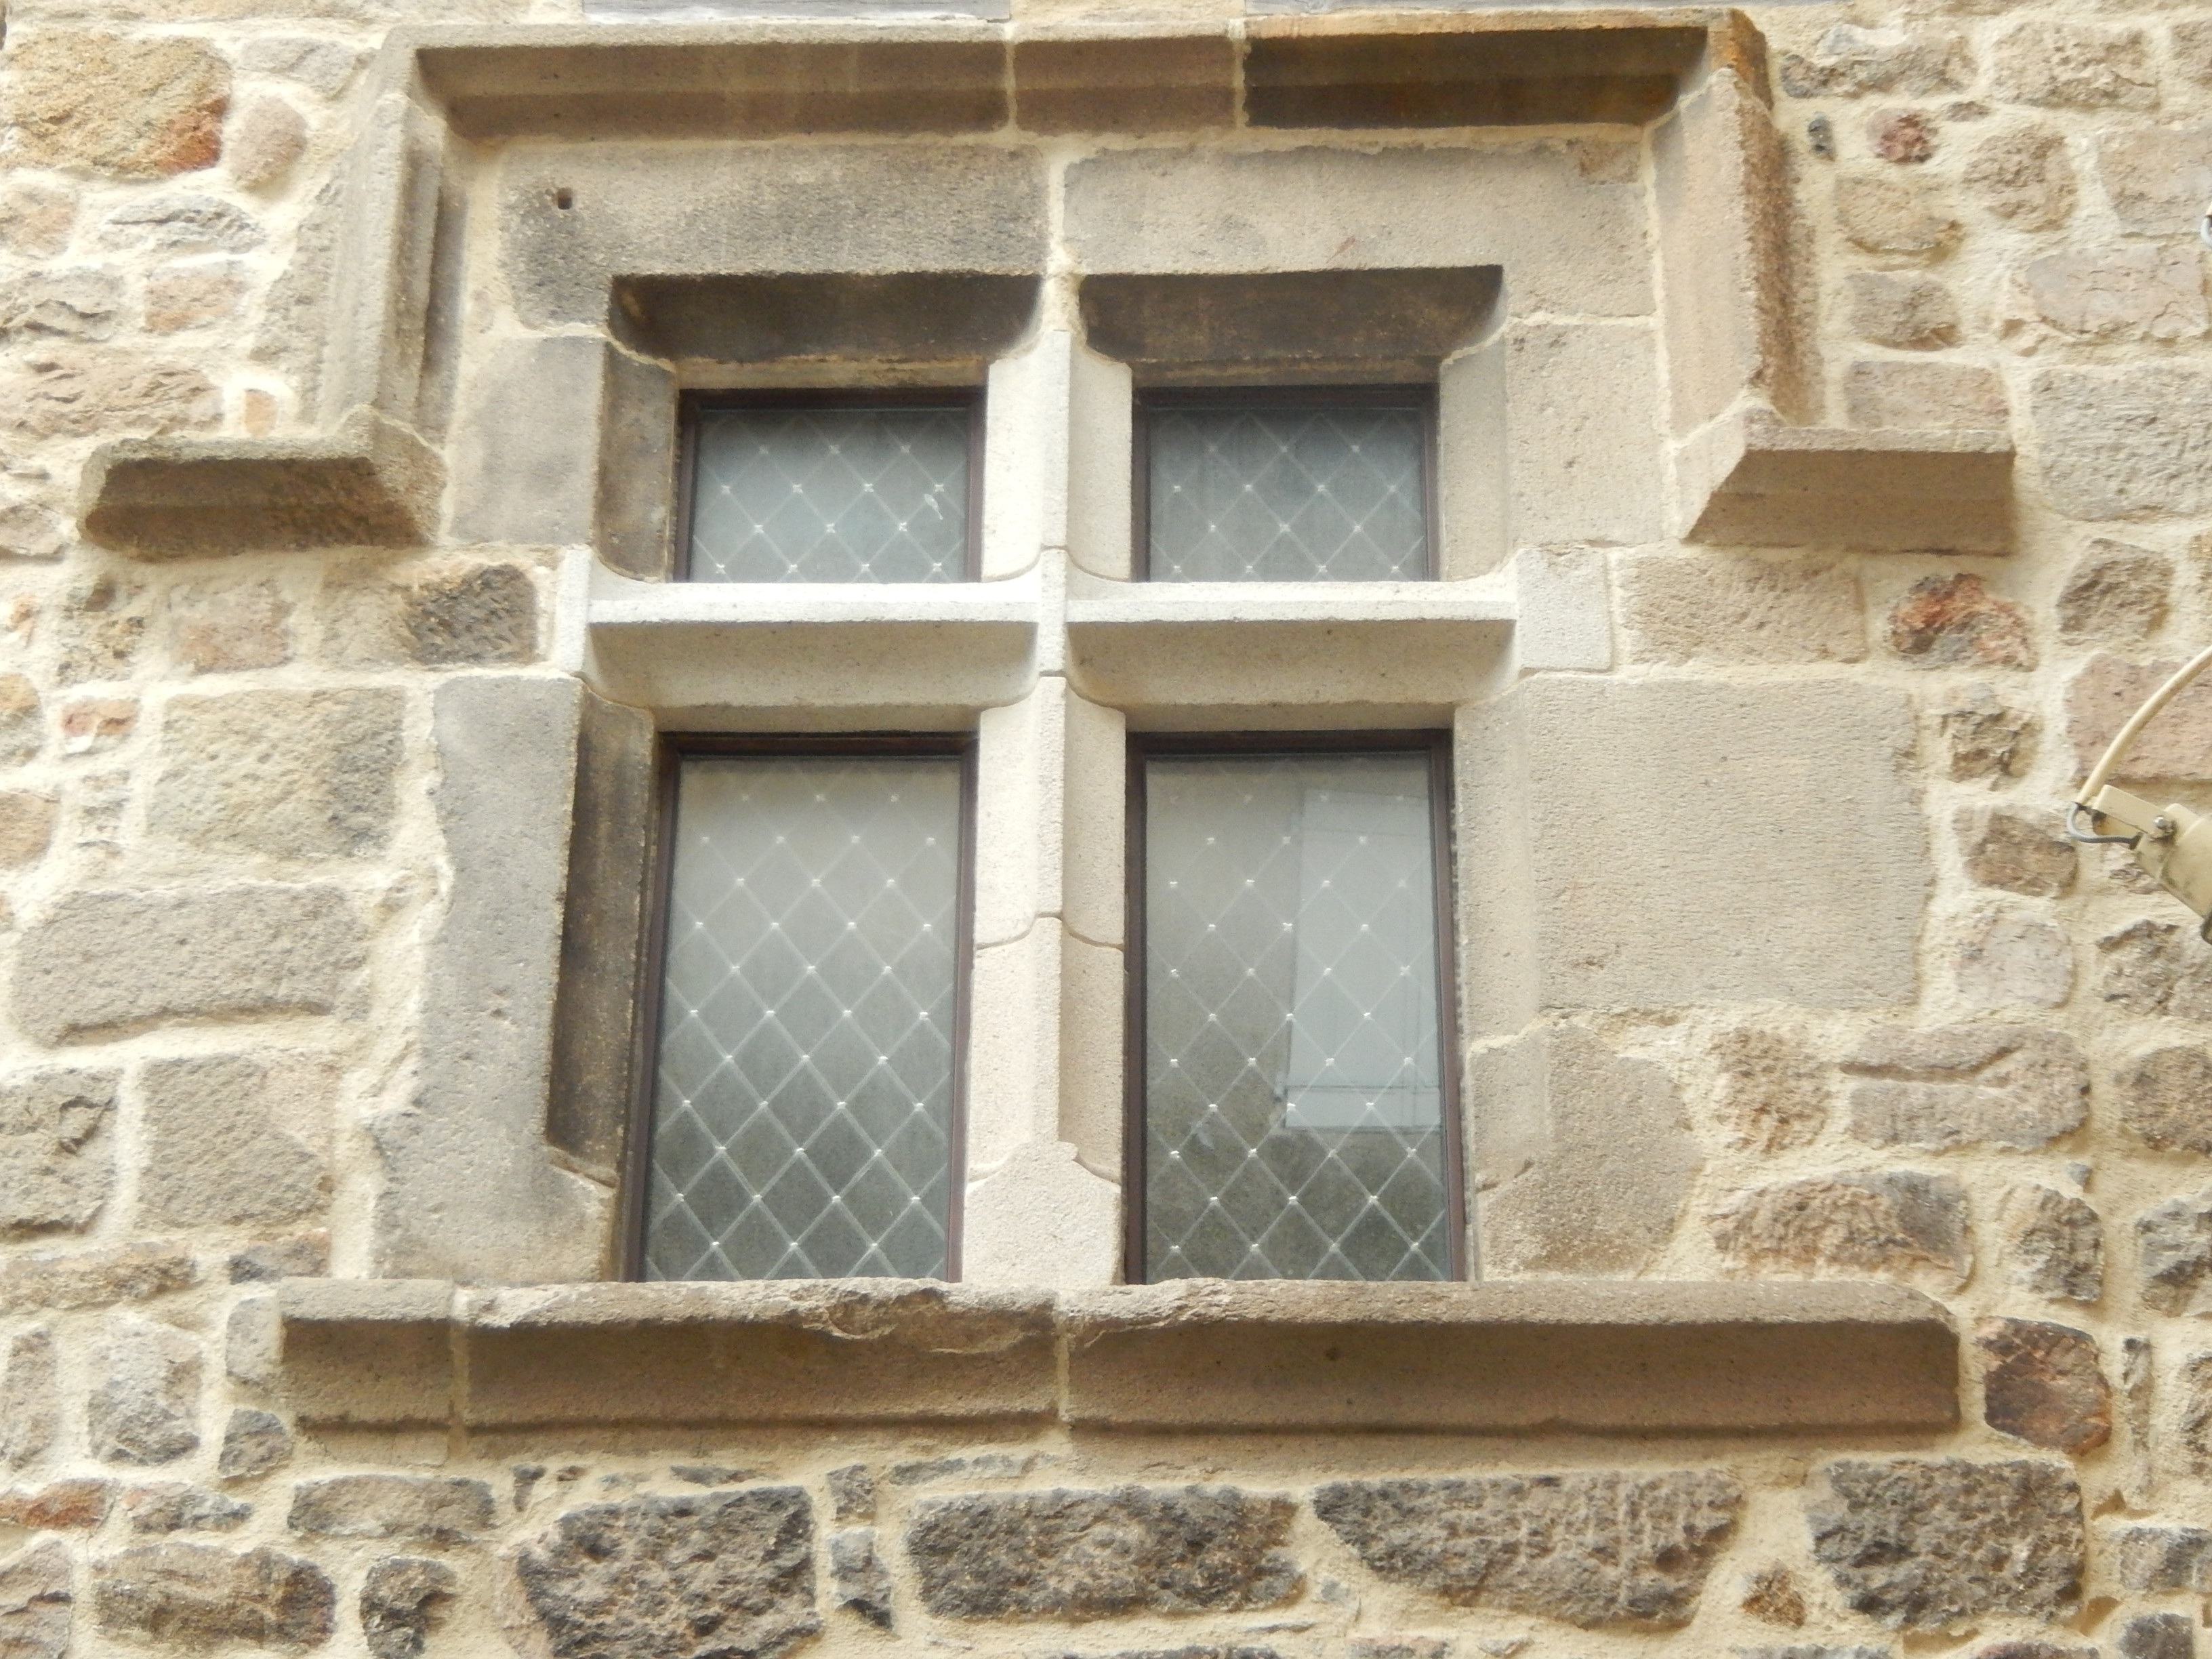
architecture, house, window, wall, village, facade, brick, brickwork, middle ages, plaster